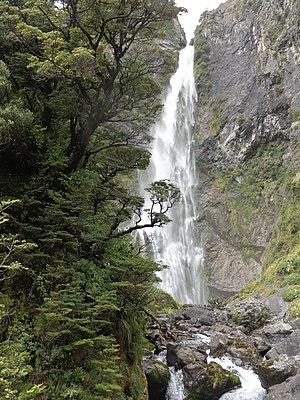
Arthur's Pass est une localité située au cœur des Alpes du Sud, dans le district de Selwyn, en Nouvelle-Zélande.